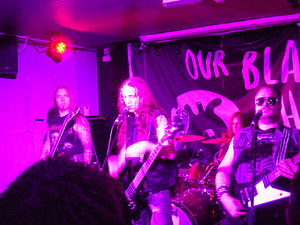
Aura Noir
Aura Noir (2012)
Aura Noir er et norsk black/thrash metal-band fra Oslo. Aura Noir er voldsomt påvirket af tidlige thrashbands såsom Slayer, Sodom og Kreator, og har dedikeret flere sange til sidstnævnte. Bandets sangtekster omhandler hovedsageligt blasfemi, døden og aggressivitet.